Renault 10

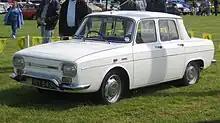
Renault 10 (1967–1970), square headlight version

In September 1965 the Renault 10 Major (branded in some markets as the Renault 1100) was launched, replacing the Renault 8 Major. This was a lengthened version of the Renault 8 with an increased front overhang and a much enlarged front luggage compartment, its capacity increased from 240 to 315 litres. The front and rear of the cars were fully redesigned, while the dimensions and sheetmetal of the central passenger cabin were unchanged. The 1,108 cc engine, which for some markets had already appeared in top of the range versions of the Renault 8, came from the Renault Caravelle. In the French market, the Renault 10 found itself struggling to compete with the successful Peugeot 204 introduced in the same year. In the United States, the Renault 10 was offered as "The Renault for people who swore they would never buy another one", after the Dauphine's disappointing reputation.